Okawari-Boy Starzan S

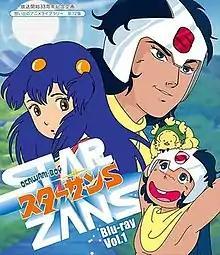
Cover art of the first Okawari-Boy Starzan S Blu-ray Volume featuring Hoshio Yumeno/Starzan S (Right) and Jun Yagami (Left).

, or simply Starzan S, is an anime created by Tatsunoko Production from an idea by veteran studio director Hiroshi Sasagawa.